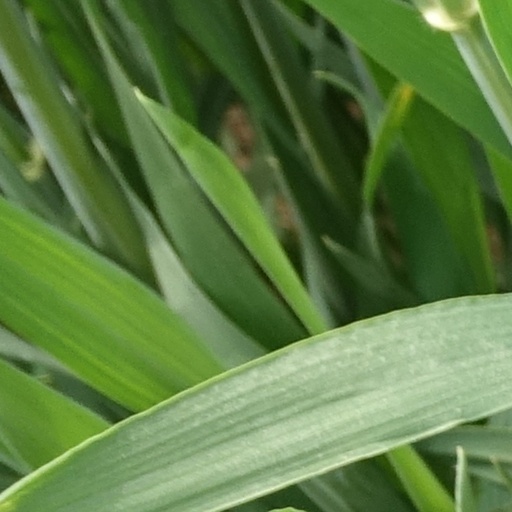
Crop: wheat